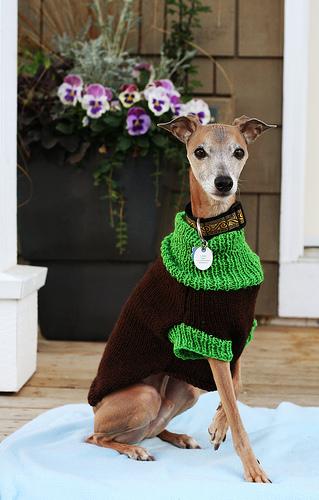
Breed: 238-n000099-Italian_greyhound